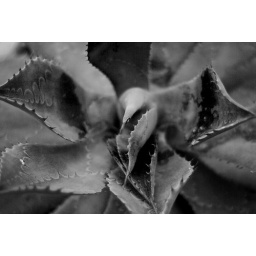
another one of those cactus plants around the house